Flipnote Studio

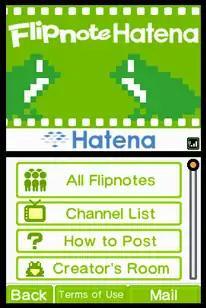
The homescreen of Flipnote Hatena, through the DSi interface.

"Flipnote Hatena" refers to both the portion of the "Flipnote Studio" application that connects to the Flipnote Hatena website as well as the website itself (the Japanese version of the program differentiates between the two, but not the English version). Through the DSi portion of the application, users were able to download Flipnotes to their DSi, upload their own Flipnotes, and add stars to Flipnotes uploaded by others. Users could also 'spin off' another user's Flipnote, by downloading it and editing it.